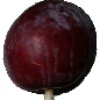
Label: Plum 1